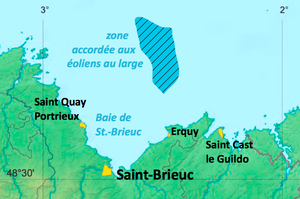
Implantation d'éoliens au large de Saint Brieuc - localisation.
Le parc éolien en baie de Saint-Brieuc est un projet d'implantation de soixante-deux éoliennes en mer dont l'achèvement est prévu en 2023. Sa construction entraînera un investissement de 2,5 milliards d'euros et la création de 140 emplois pour son entretien.